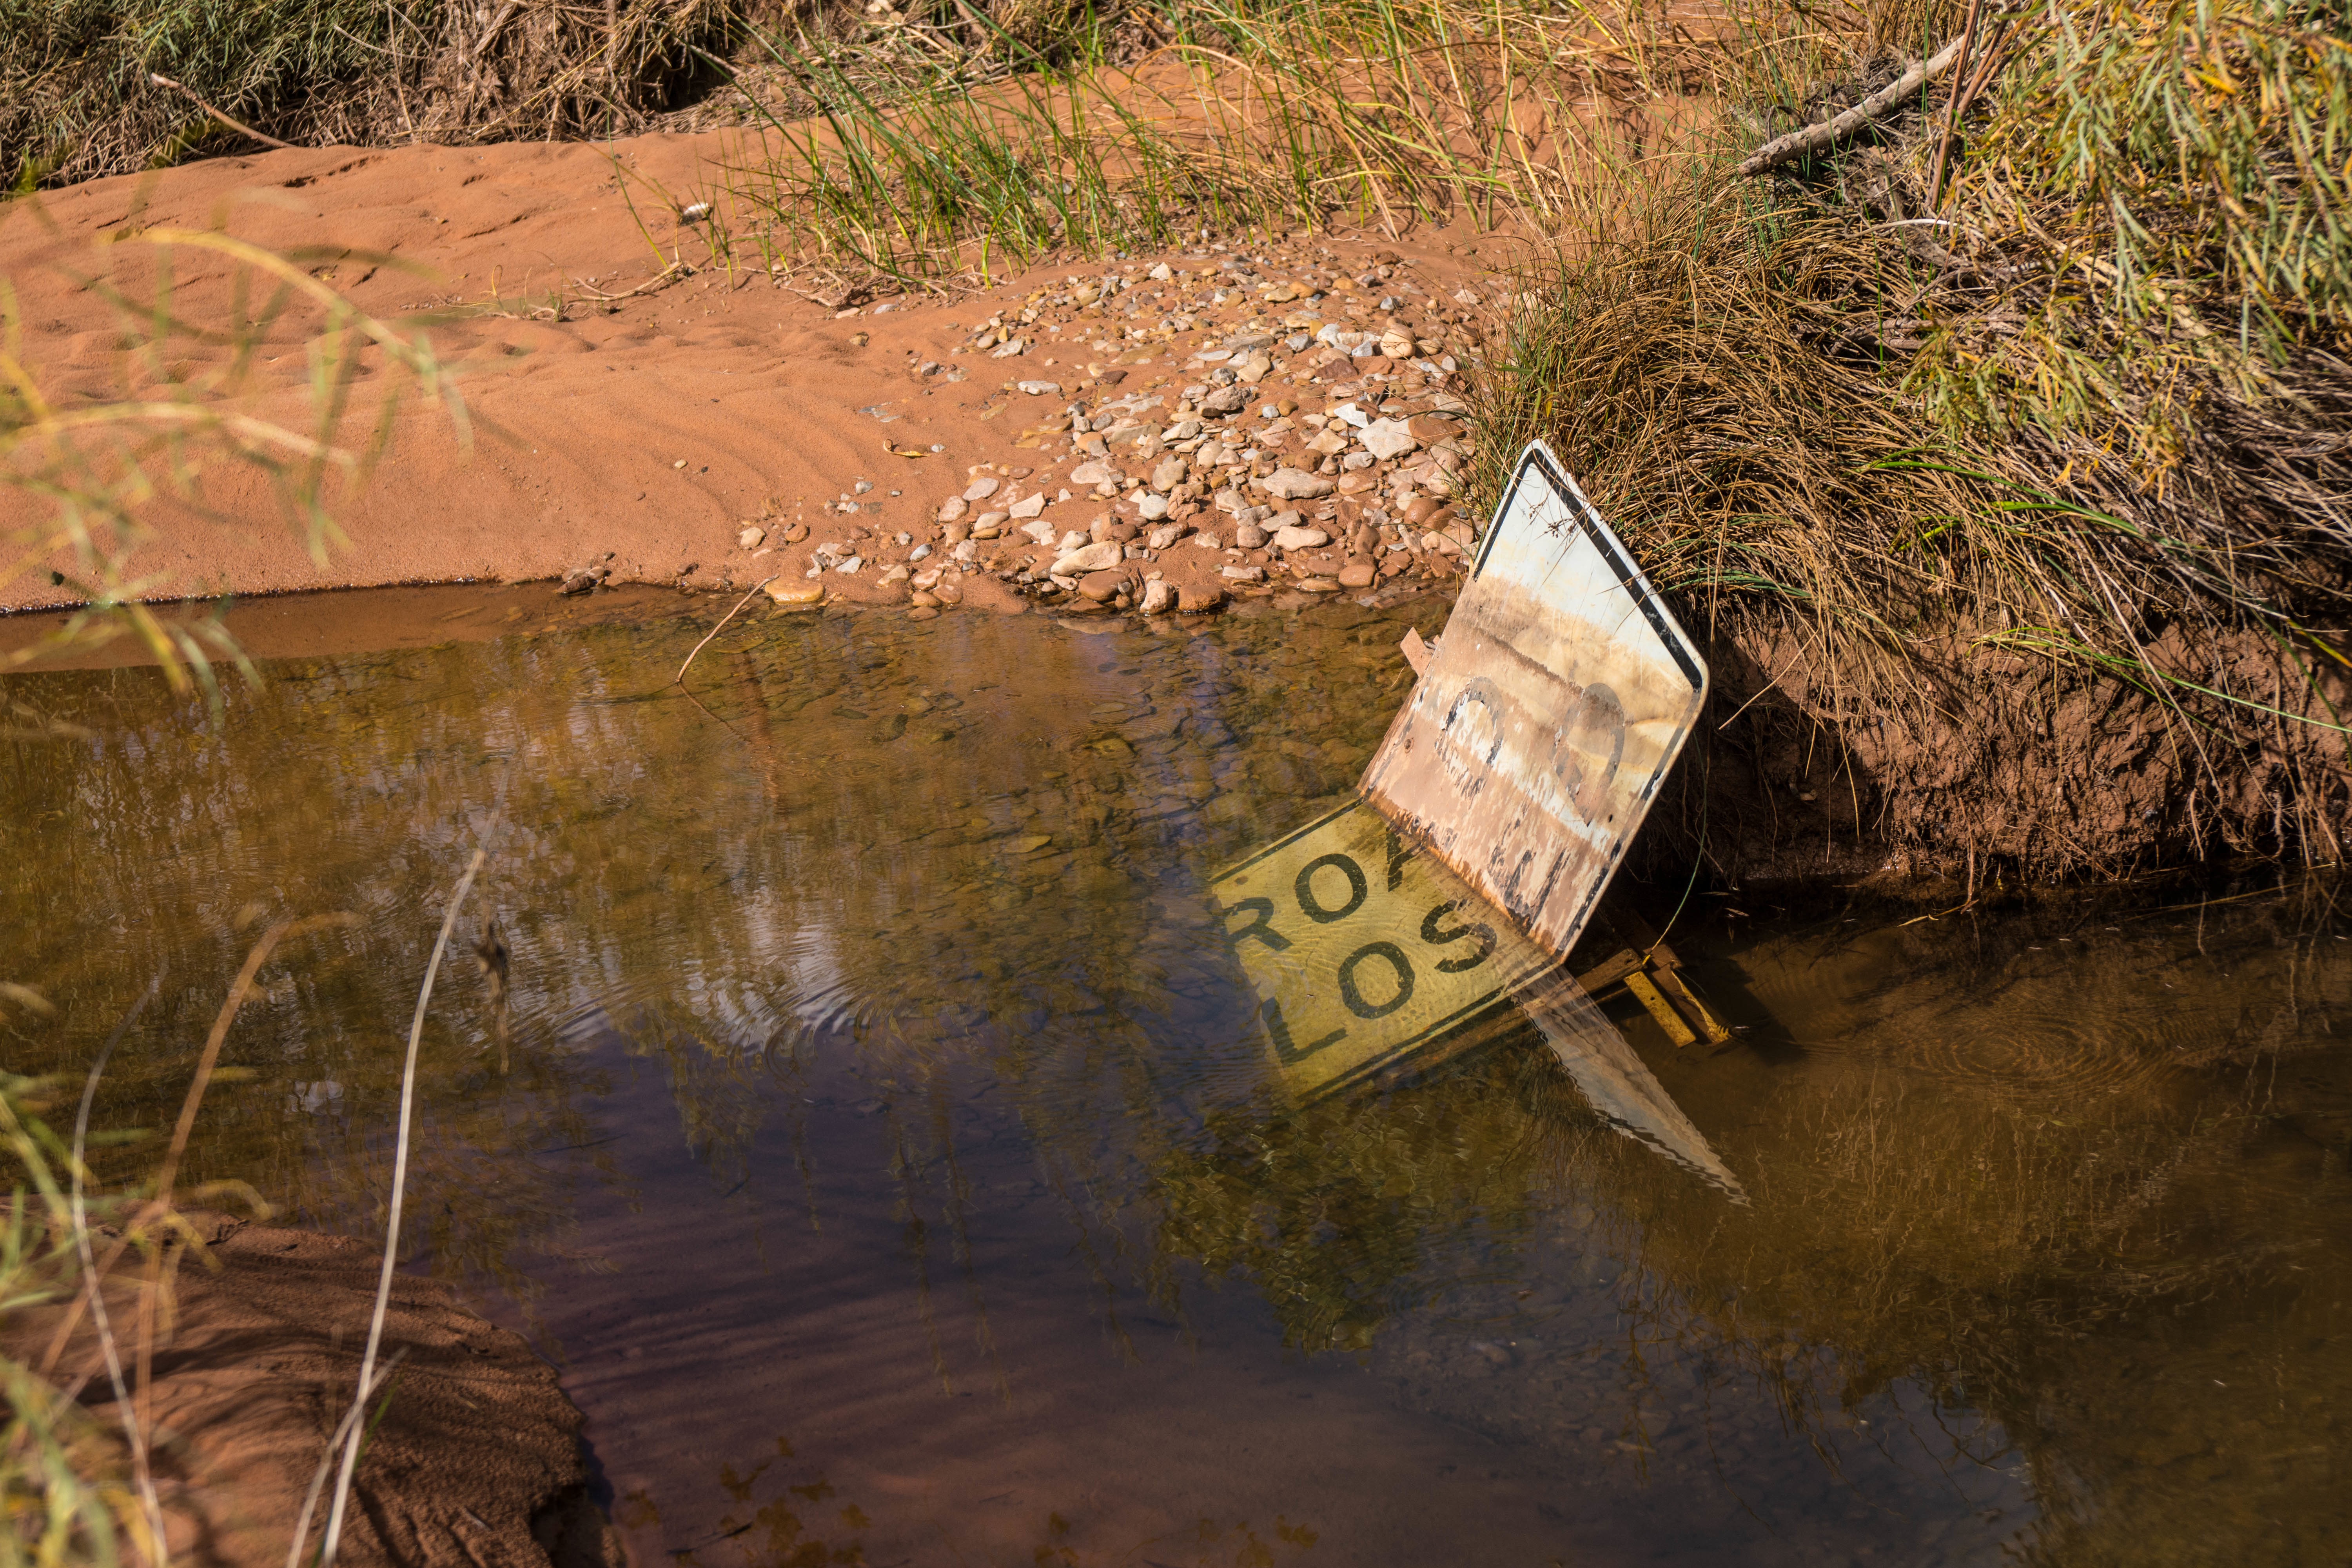
water, wilderness, river, canal, stream, reflection, mud, autumn, soil, waterway, geology, wetland, landform, geological phenomenon